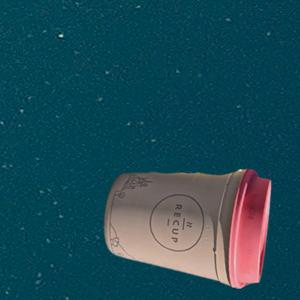
Label: cups